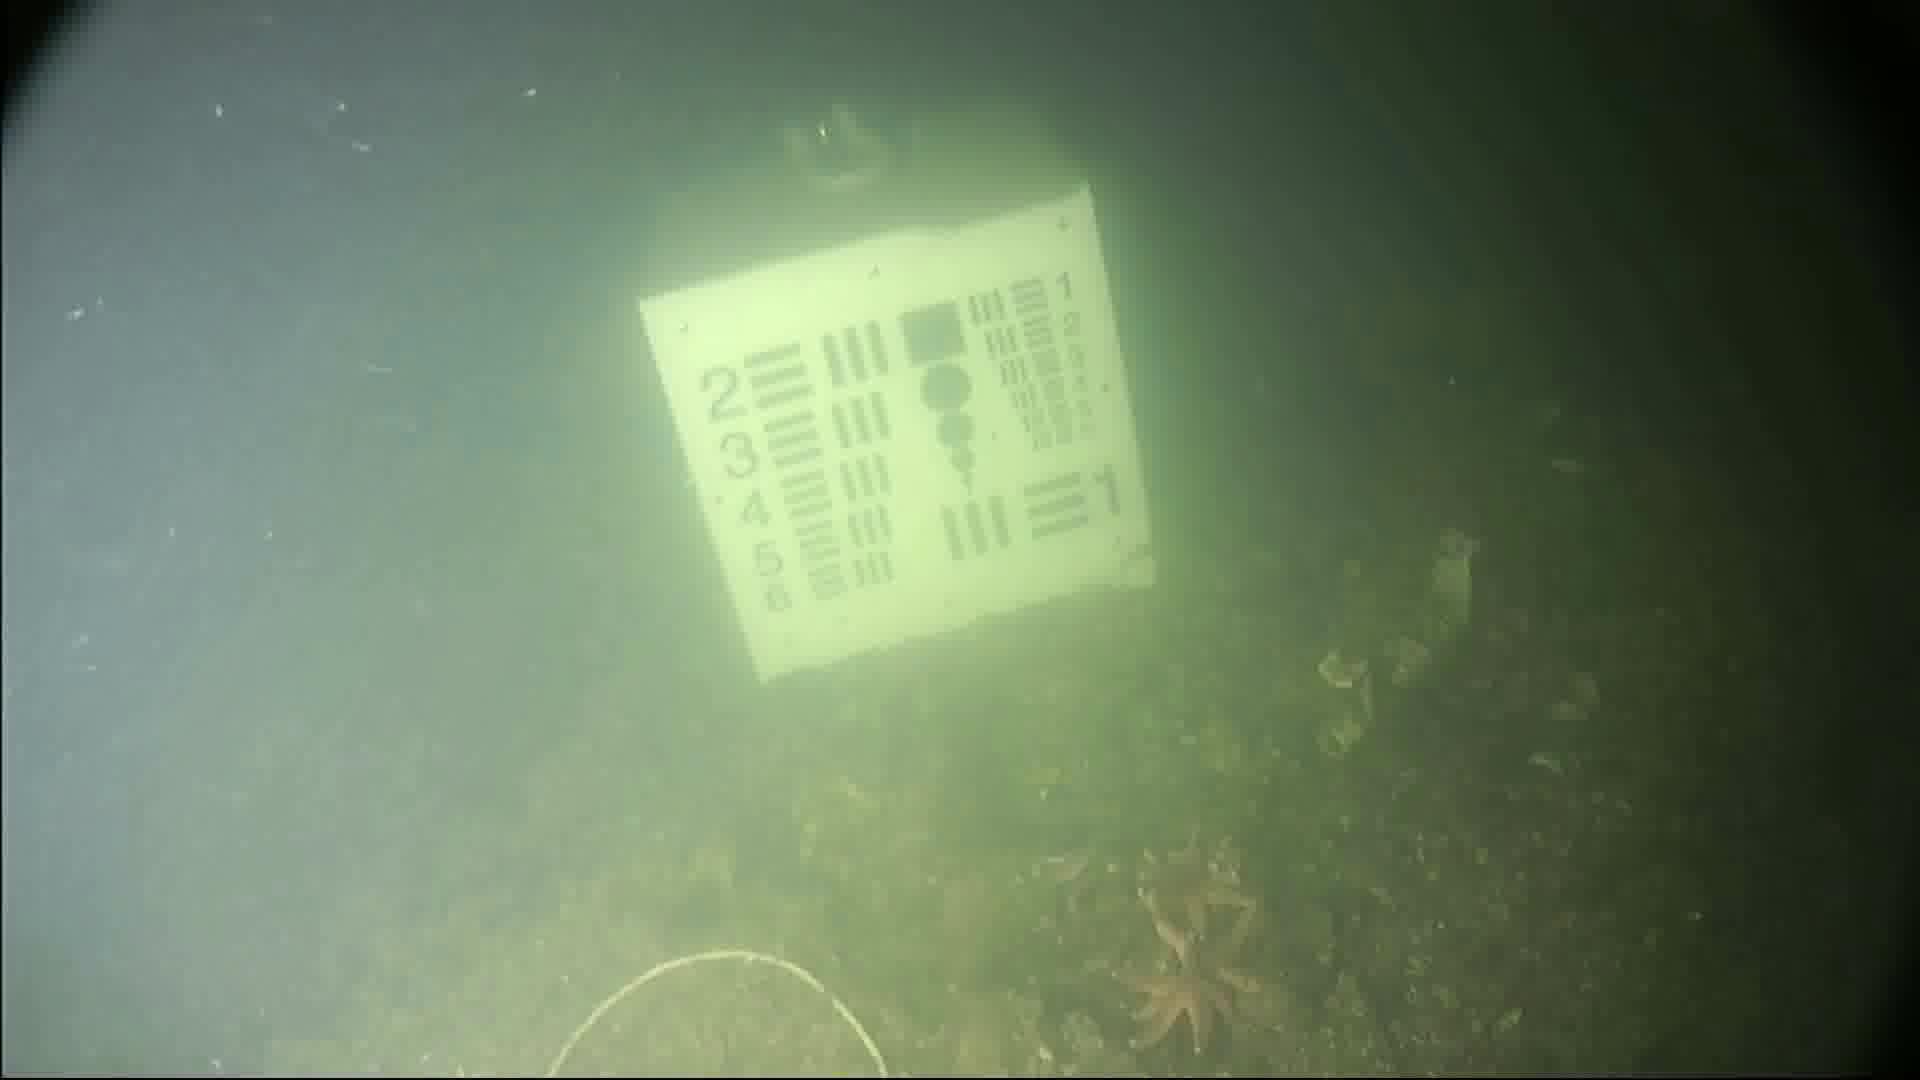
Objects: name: starfish